Municipality of Bled

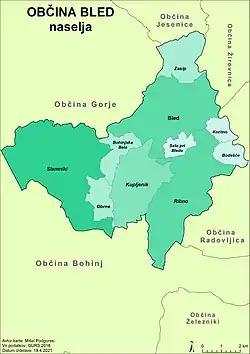
Villages in the municipality

In addition to the municipal seat of Bled, the municipality also includes the following settlements: